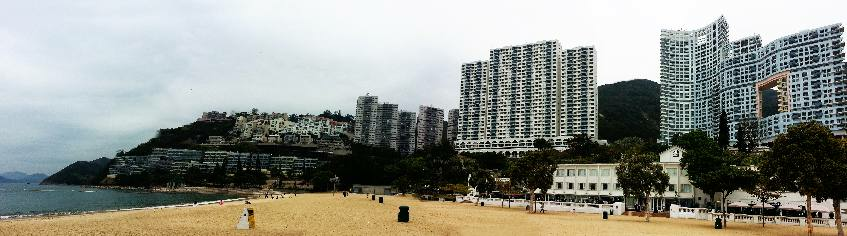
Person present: No